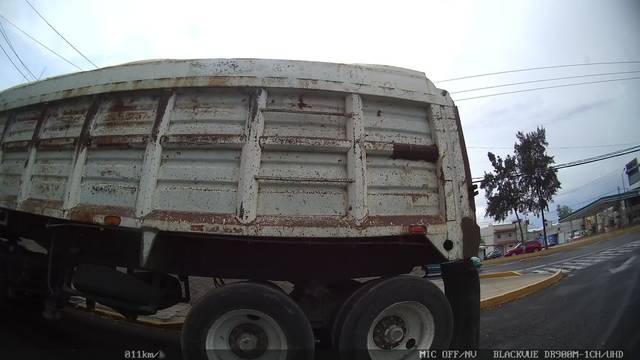
Region: Mexico
Coordinates: 19.47, -99.085